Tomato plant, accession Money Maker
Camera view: vertical (180 deg); turntable rotation: 90 degrees
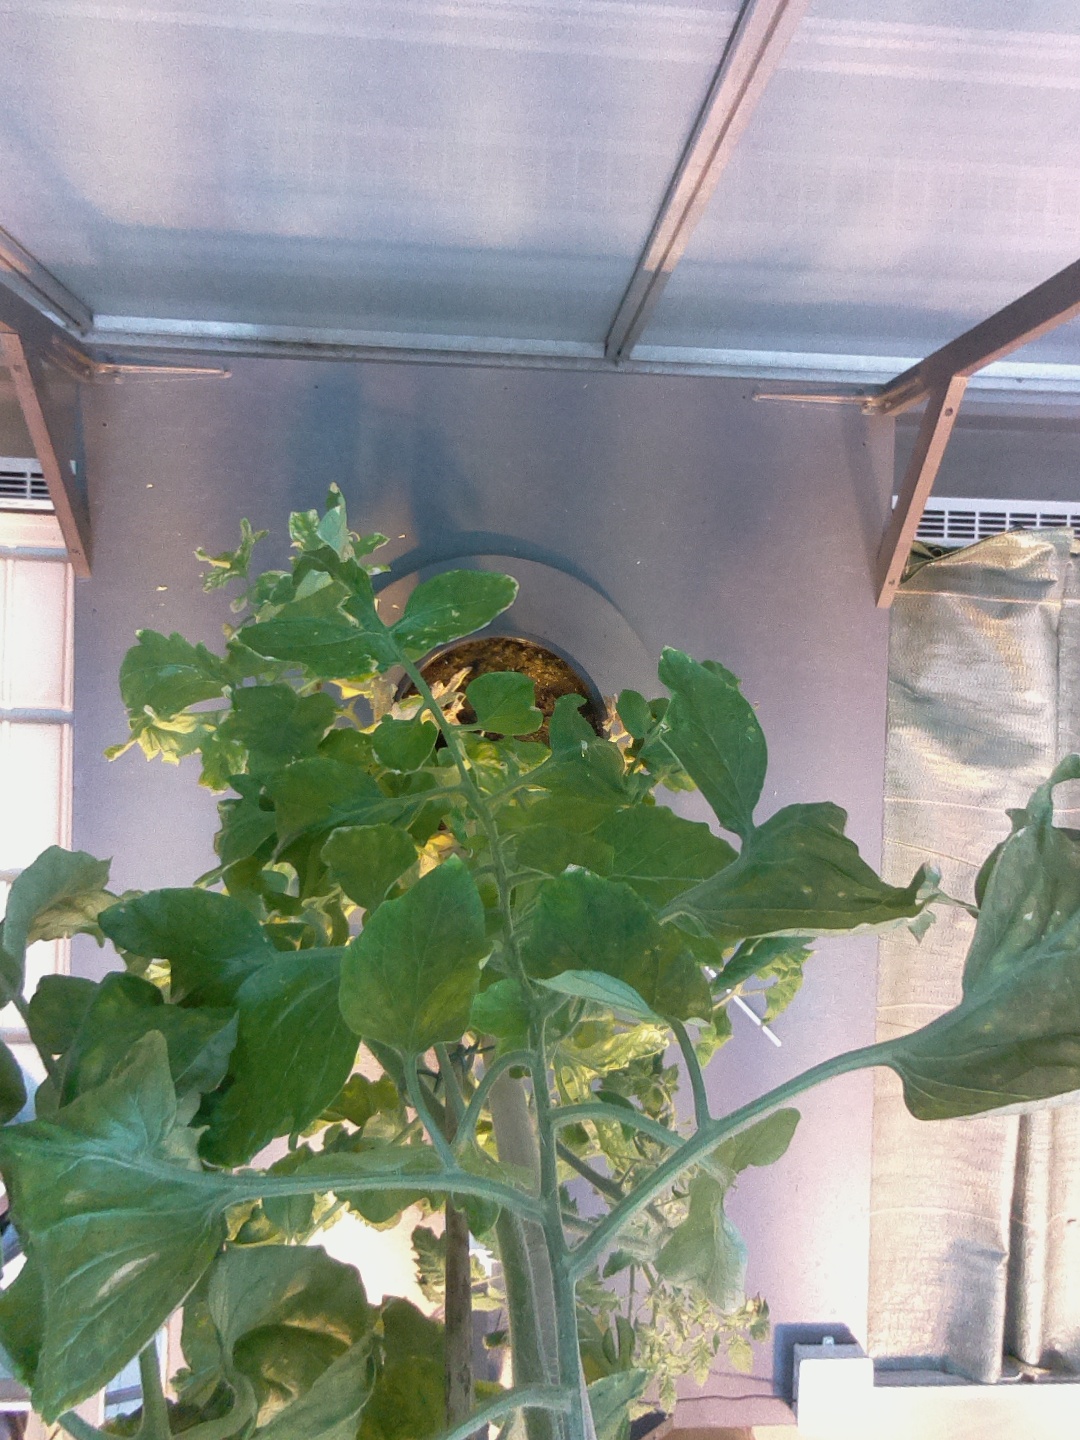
BBCH growth stage 75: 50%-60% of final fruit size